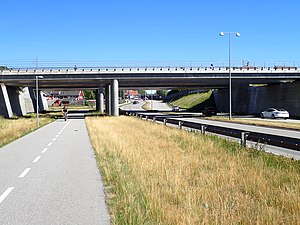
Viby (Jylland) / Historie / Jernbanerne
Langenæsbroerne (opført i 2013) over Åhavevej
Langenæsbroerne over Åhavevej i Viby.
Viby er en bydel i Aarhus med 32.426 indbyggere. Viby Torv ligger 4 km sydvest for Aarhus centrum.